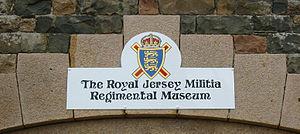
fr:Hélier de Jersey - fête patronale de Saint-Hélier, Jersey, 19 juillet 2009